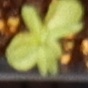
Label: Flax